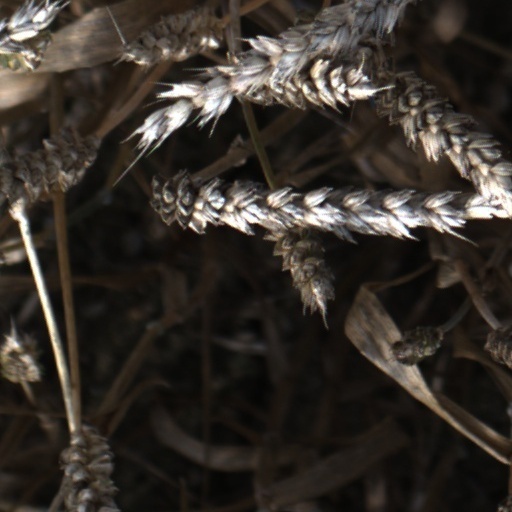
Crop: wheat